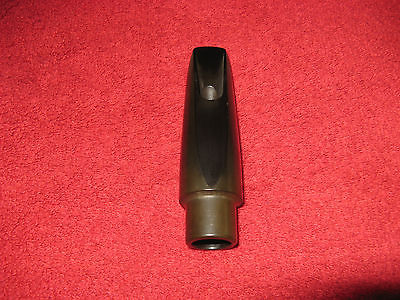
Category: table